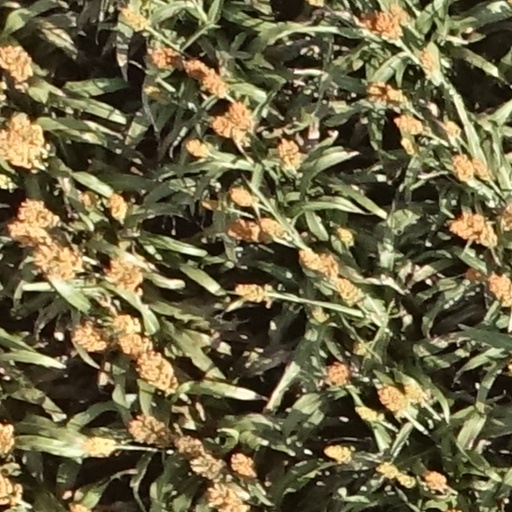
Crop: sorghum